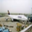
Label: airplane